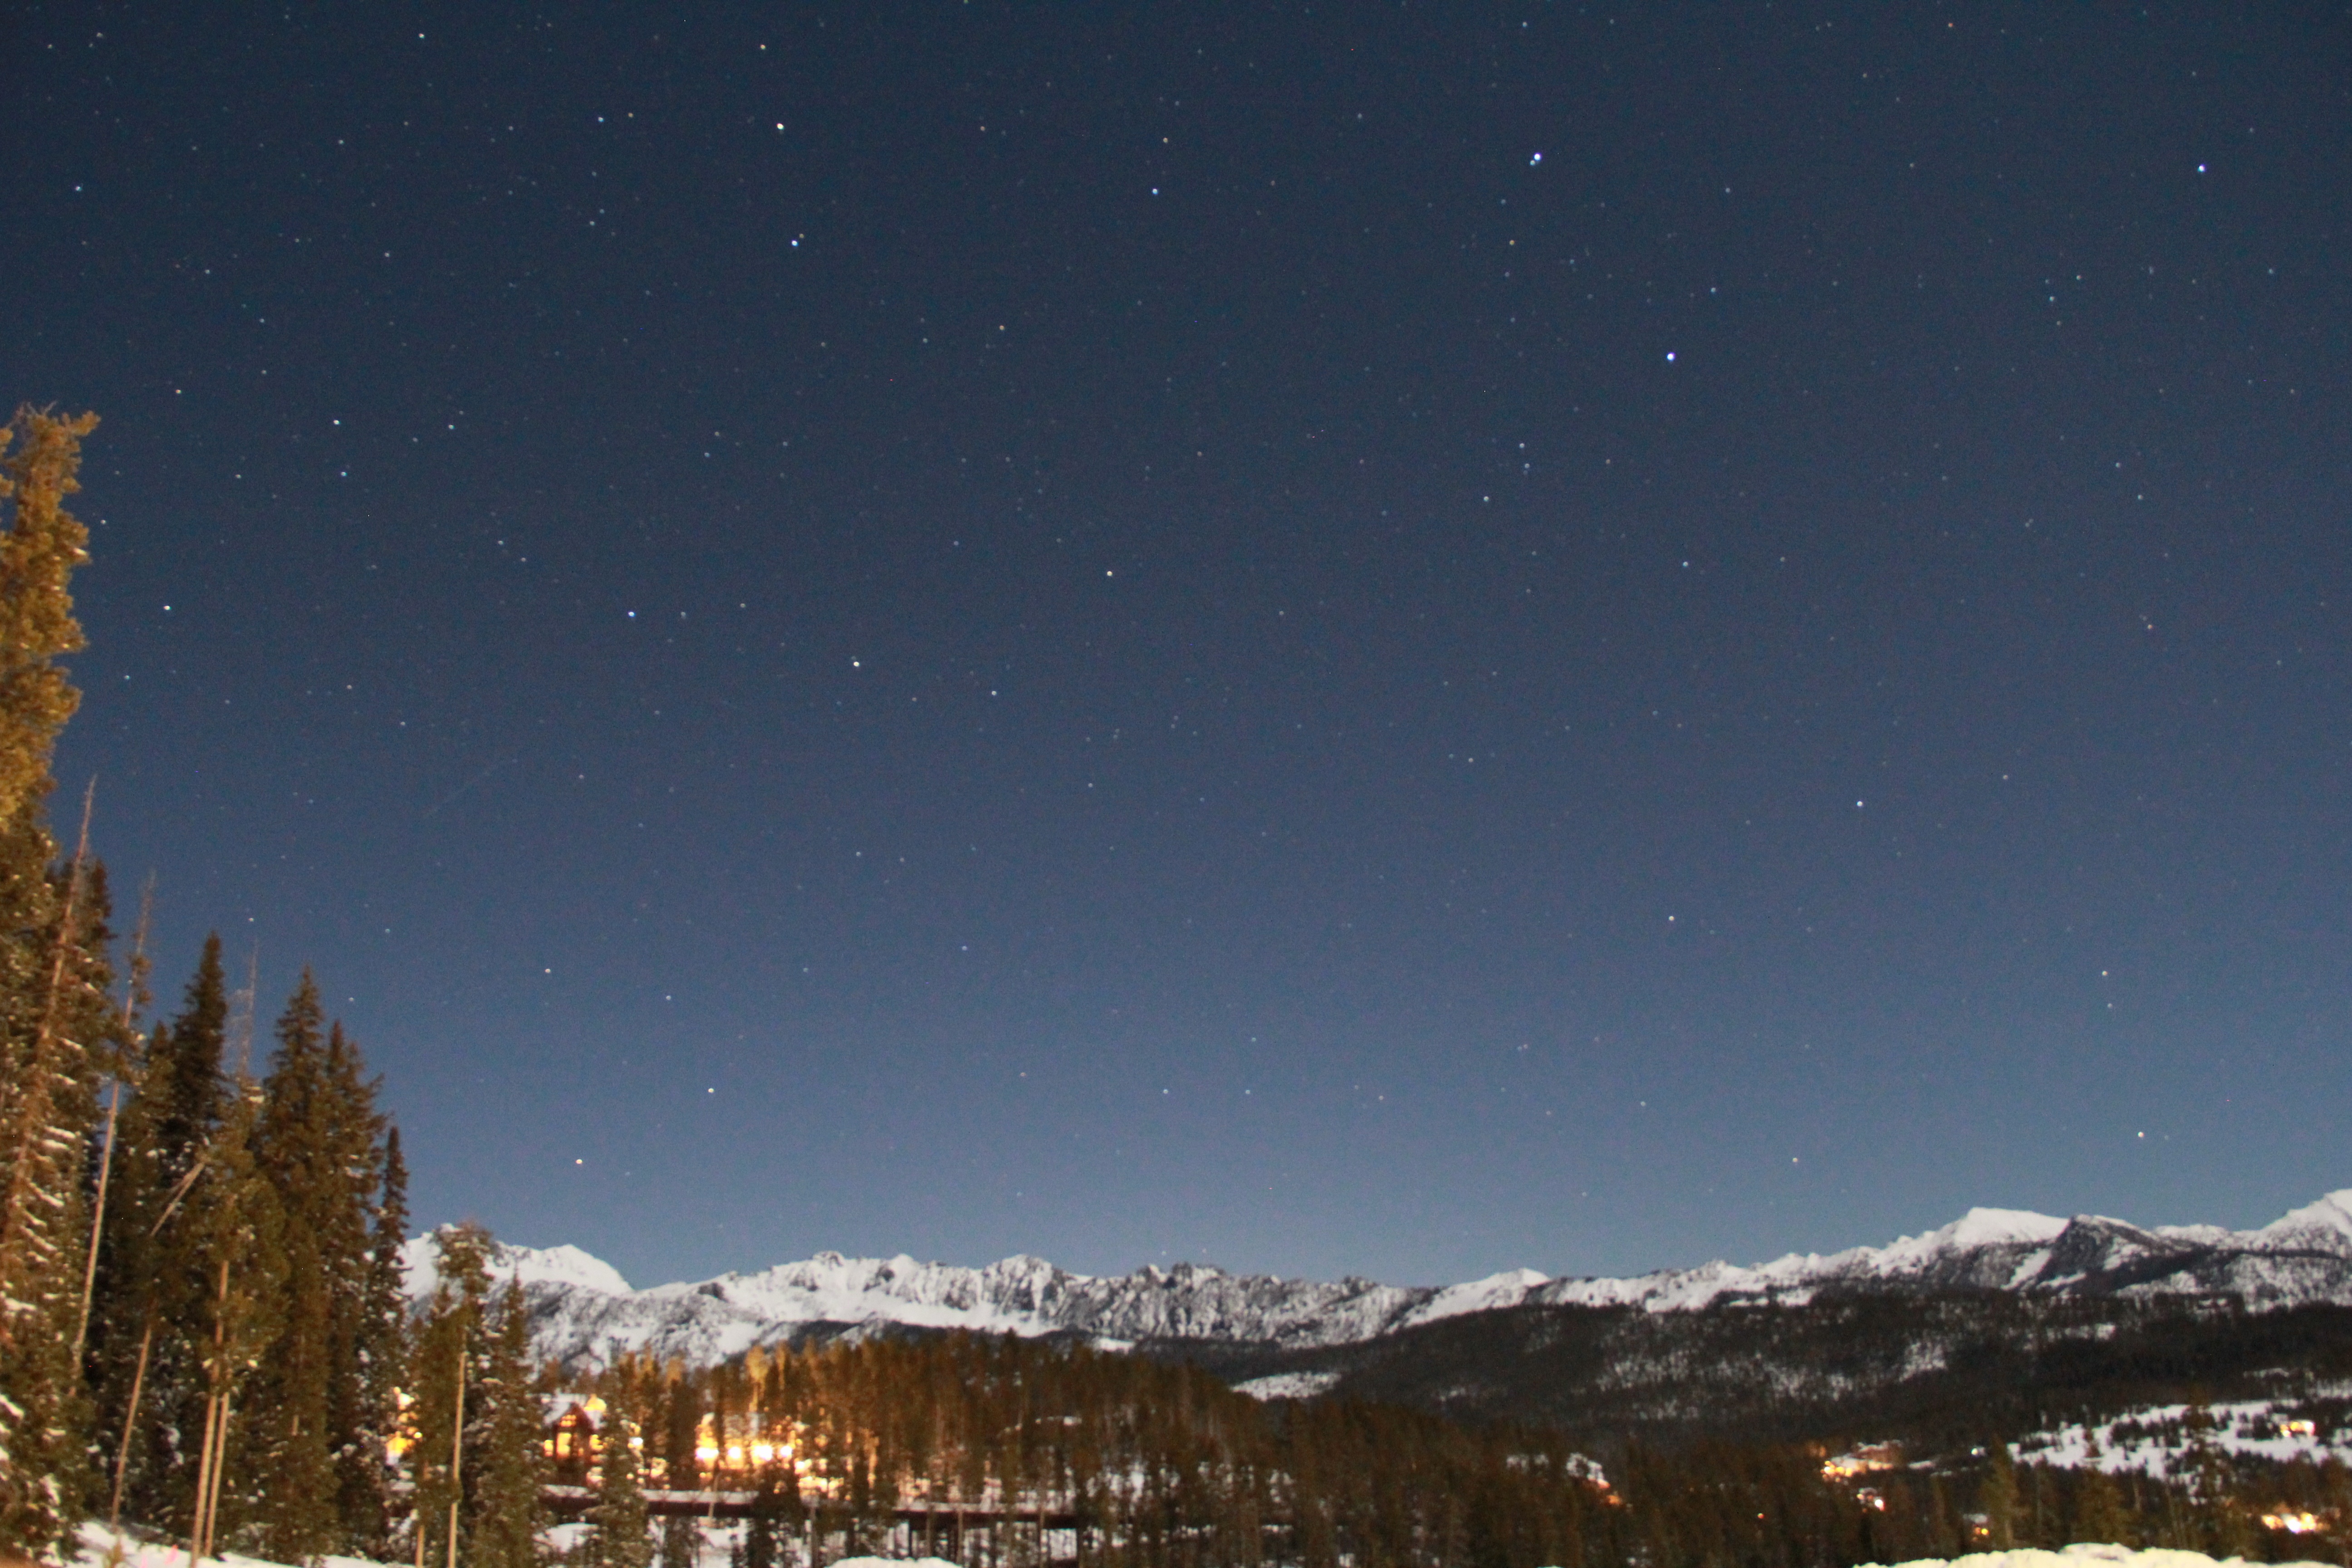
snow, winter, sky, night, star, aurora, geological phenomenon